History of macroeconomic thought

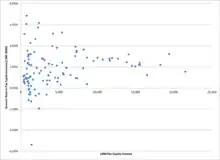
Empirical evidence showed that growth rates of low income countries varied widely instead of converging to a uniform income level as expected in earlier, neoclassical models.

Following research on the neoclassical growth model in the 1950s and 1960s, little work on economic growth occurred until 1985. Papers by Paul Romer were particularly influential in igniting the revival of growth research. Beginning in the mid-1980s and booming in the early 1990s many macroeconomists shifted their focus to the long-run and started "new growth" theories, including endogenous growth. Growth economists sought to explain empirical facts including the failure of sub-Saharan Africa to catch up in growth, the booming East Asian Tigers, and the slowdown in productivity growth in the United States prior to the technology boom of the 1990s. Convergence in growth rates had been predicted under the neoclassical growth model, and this apparent predictive failure inspired research into endogenous growth.